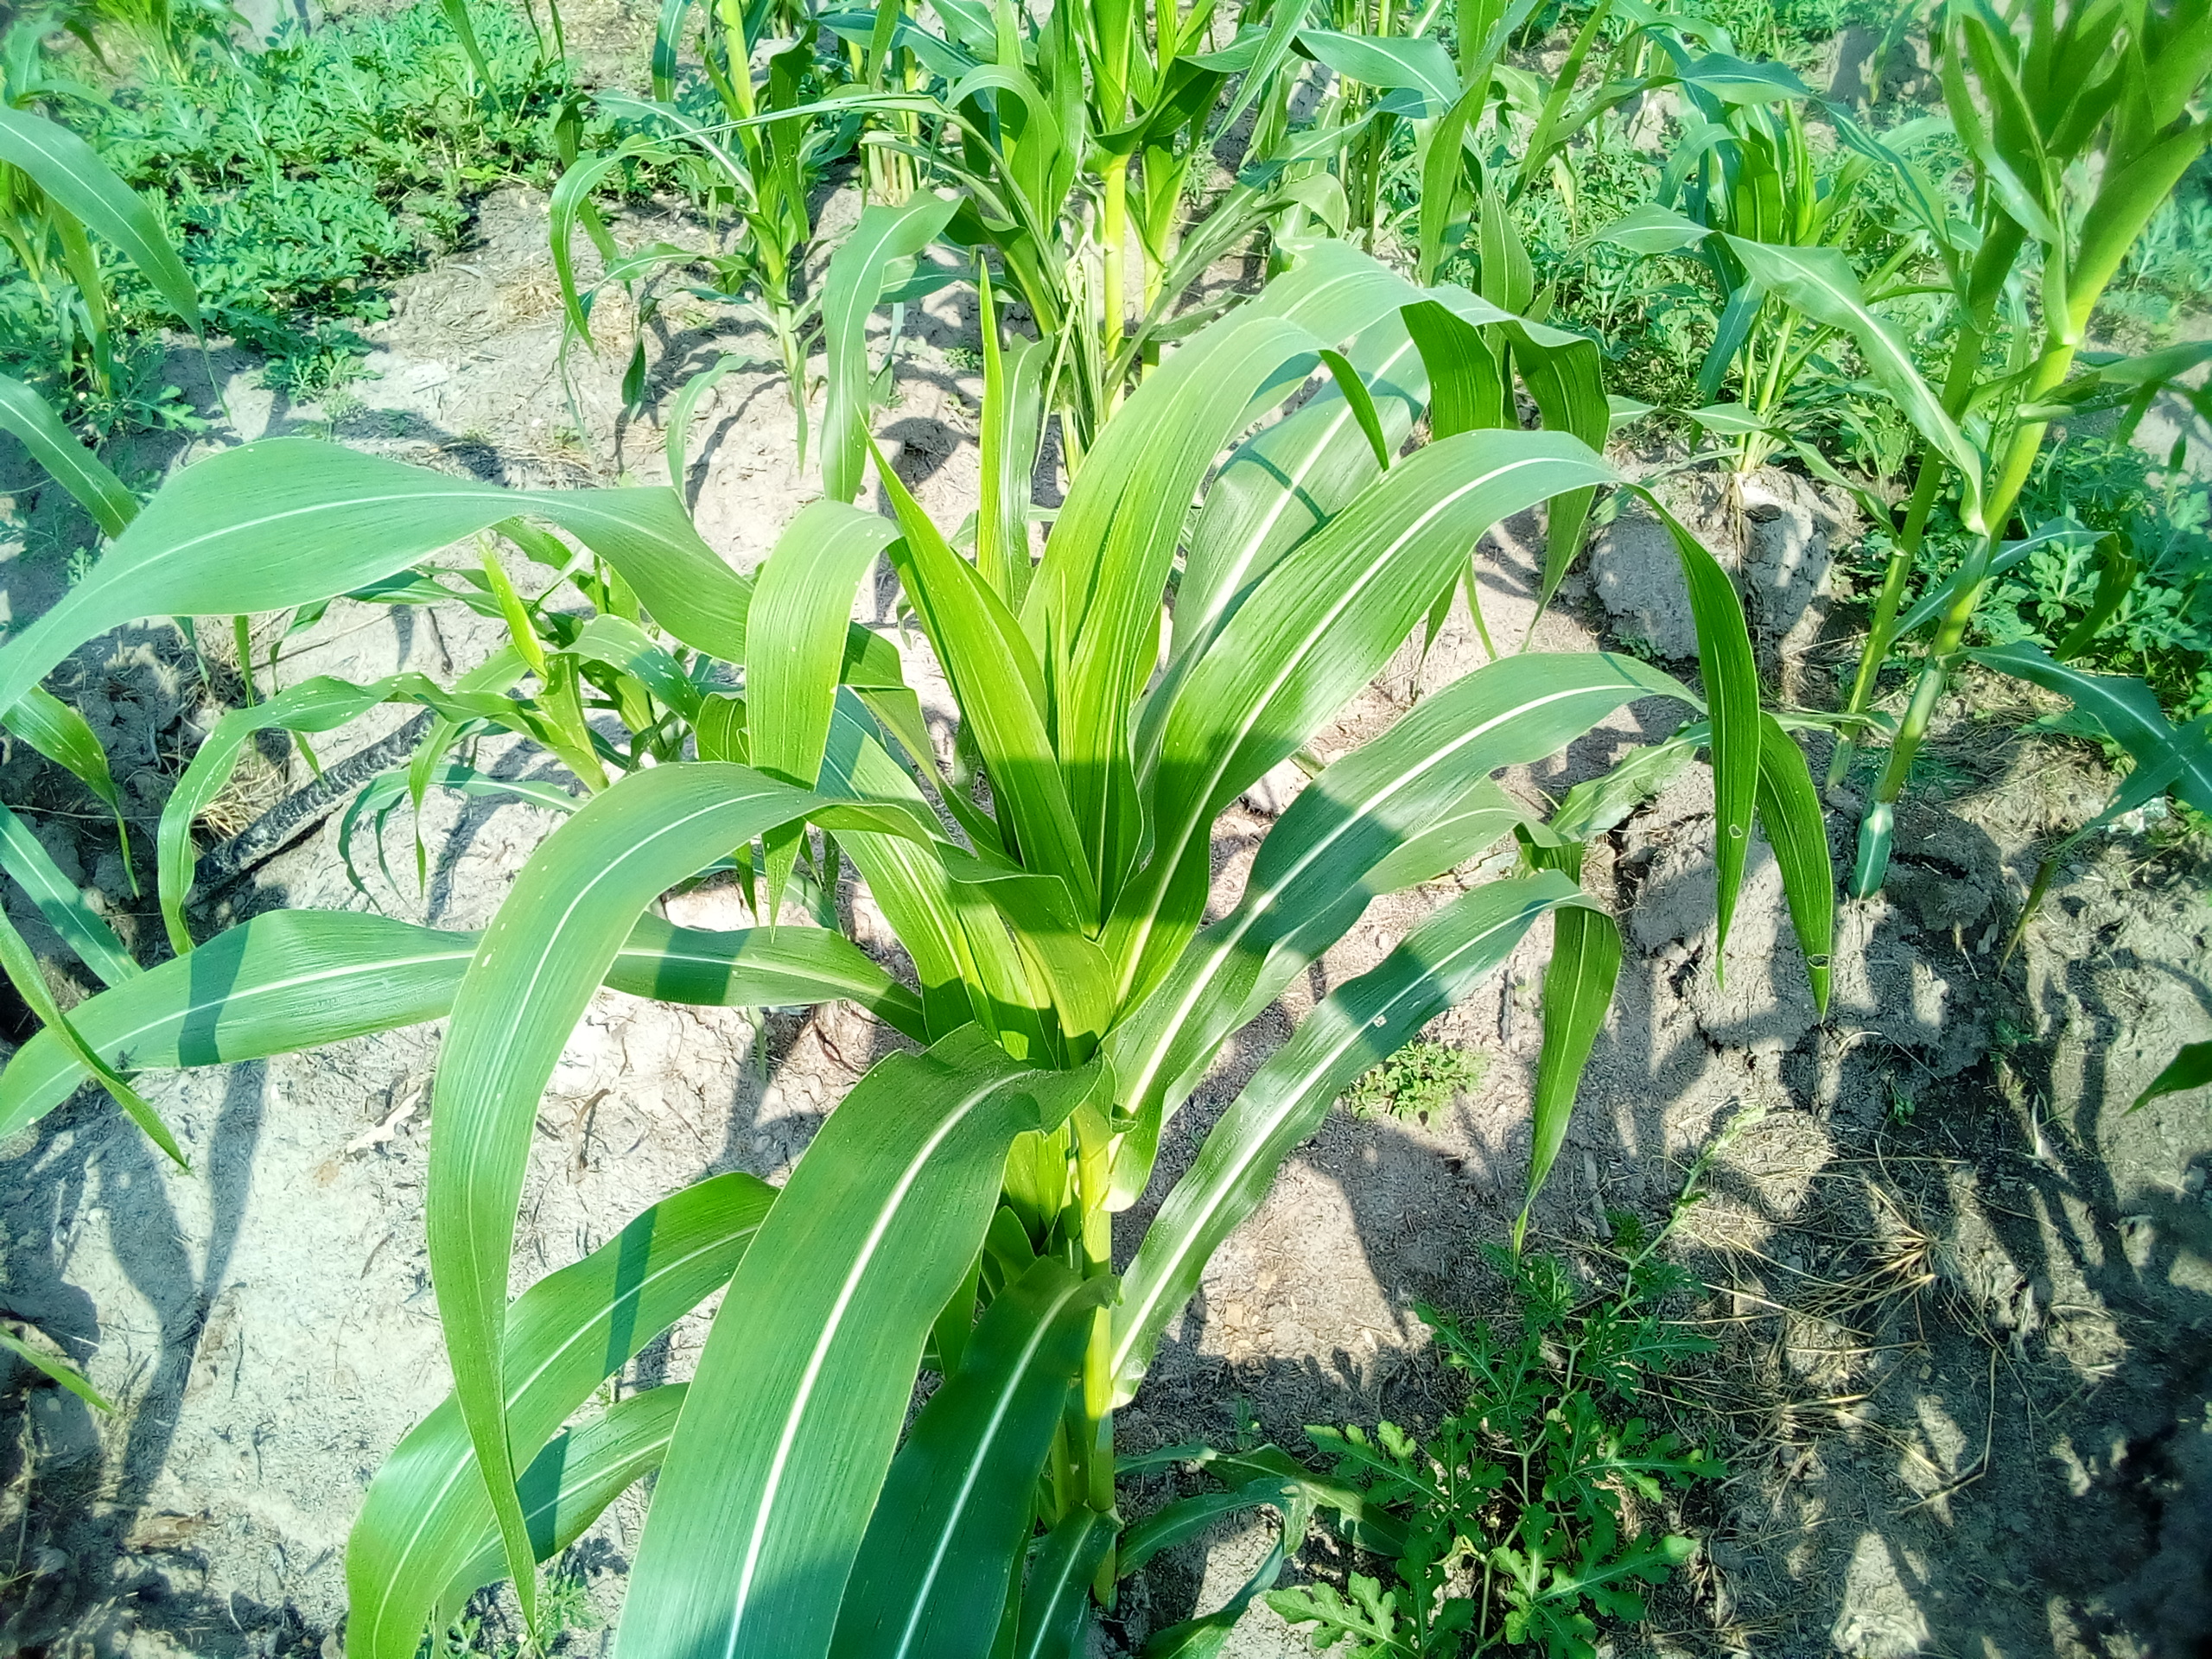
Label: healthy